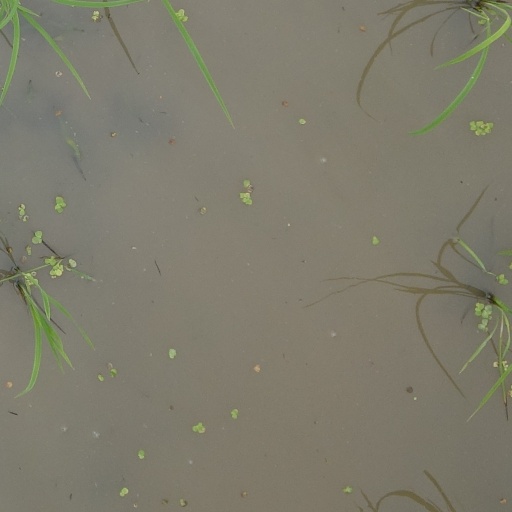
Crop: rice